Alix Bénézech

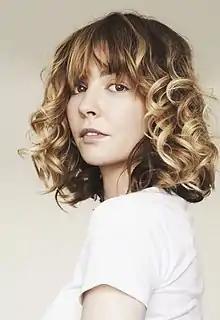
Alix Bénézech in 2017.

Alix Bénézech was raised in Alsace and the south of France.